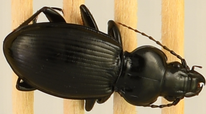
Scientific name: Cyclotrachelus sodalis
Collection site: University of Kansas Field Station NEON (UKFS), plot UKFS_002